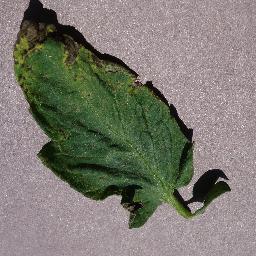
Label: Tomato___Septoria_leaf_spot